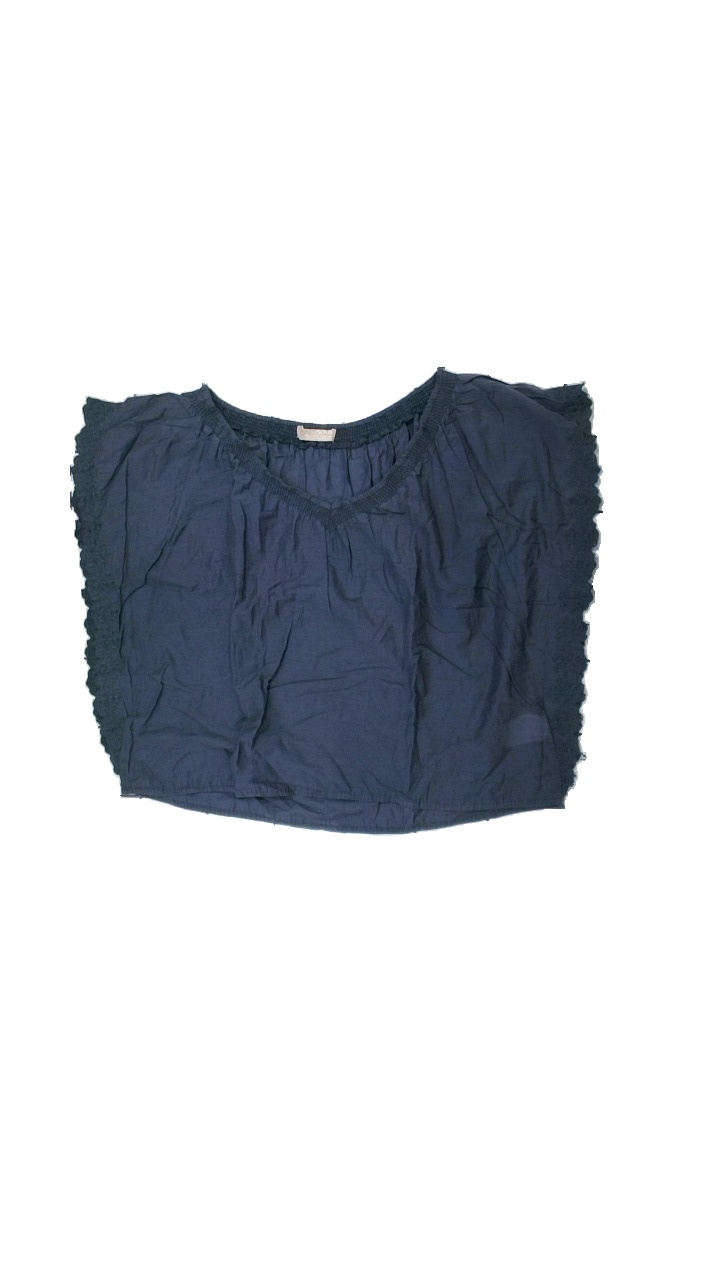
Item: Tank Top (Ladies)
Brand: Culture
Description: linne med broderi
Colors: Grey
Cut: V-collar
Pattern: Embroidered
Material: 100% bomull
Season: All
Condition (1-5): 3
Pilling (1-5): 4
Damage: lösa trådar
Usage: Reuse
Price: <50